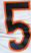
Number: 5